Jiddat al-Harasis

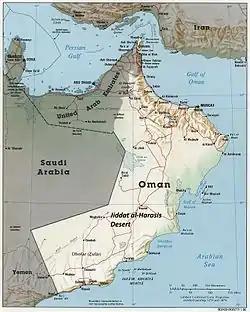
Location in Oman

Jiddat al-Harasis (Jiddat-il-Harasiis) is a stony desert in south-central Oman, separating northern Oman from Dhufar. The largest strewn field of meteorites in the country is situated here. Over 160 bird species, including the endangered houbara bustard, are found here, as well as Arabian oryx and Arabian gazelle. The area was not permanently inhabited until the 19th century with the arrival of the Harasis.